2013 AdvoCare 500 (Atlanta)

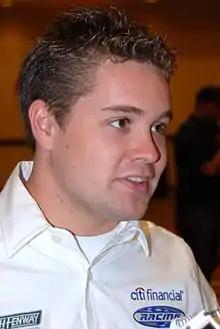
Ricky Stenhouse Jr. started first on the grid after winning the pole position.

Three practice sessions were held before the race. The first session, scheduled on August 30, 2013, was 90 minutes long. The second and third, held a day later on August 31, 2013, were 55 and 50 minutes long. In the first practice session, Brad Keselowski was the quickest with a best lap time of 29.168 seconds. Edwards followed in second, ahead of Juan Pablo Montoya and Kurt Busch in third and fourth. Bowyer was scored fifth-quickest with a best lap time of 29.491, more than three-tenths slower than Keselowski. Logano, Martin Truex Jr., Mark Martin, Biffle, and Kenseth completed the top-ten.